Busy beaver

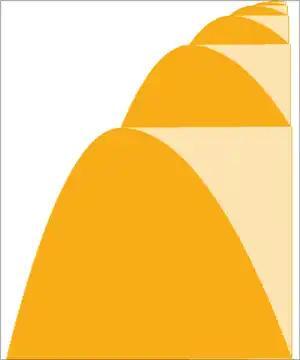
This "space-time diagram" shows the state of the memory tape on a row for the first 100,000 timesteps of the best 5-state busy beaver from top to bottom. Orange is "1", white is "0" (image compressed vertically).

These are tables of rules for Turing machines that generate Σ(1) and "S"(1), Σ(2) and "S"(2), Σ(3) (but not "S"(3)), Σ(4) and "S"(4), Σ(5) and "S"(5), and the best known lower bound for Σ(6) and "S"(6).